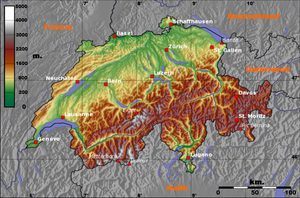
Carte topographique de la Suisse pour la Géolocalisation